Isahaya Park

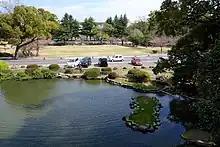
Isahaya Park in Isahaya, Nagasaki prefecture, Japan

Isahaya Park (also known as Azalea Park) is in Isahaya in Nagasaki Prefecture, Japan. It was built on the ruins of Isahaya castle (also known as Takashiro) during the Taishō period. The park is famous for its azalea blooms, and the "Azalea Festival" is held here, on and around April 10 every year. The park is also known for its "Spectacles Bridge" (see below) over the pond. The park is about 50 minutes by bus from Nagasaki city.